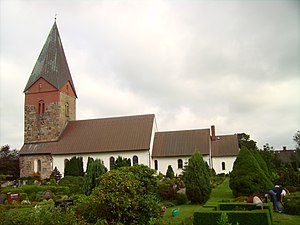
Jelling Kirke / Kirkebygningen / Koret
Hatsted Kirke i Sydslesvig, der ligeledes har gennemgået en udvidelse; her er det oprindelige kor dog ikke nedrevet.[4]
Jelling Kirke er en kirke i Jelling, Jelling Sogn i Vejle Kommune. Kirken ligger mellem de store gravhøje og er en del af Jellingmonumenterne, der er optaget på UNESCOs Verdensarvsliste.